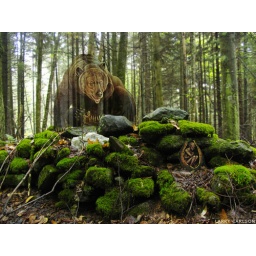
bear in forest